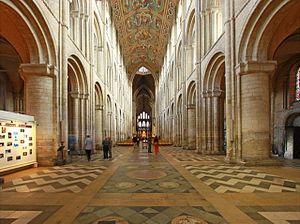
La cathédrale d'Ely est située dans la ville d'Ely dans le Cambridgeshire en Angleterre. Ancienne abbaye saxonne fondée en 673, elle est détruite par les Vikings puis restaurée suivant la Règle de Saint Benoît en 970. Après la conquête de l'Angleterre par les Normands, l'église est reconstruite sous les vocables de Saint Pierre et de la Vierge par l'abbé Siméon et devient le siège d'un évêché en 1109. Après la dissolution des monastères de 1539, Cathedral Church of the Holy and Undivided Trinity of Ely devient l'église mère du diocèse d'Ely, dans la région de l'Est-Anglie.